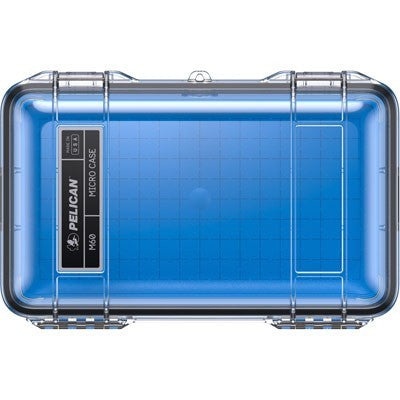
M60 Micro Case / Blue-Clear
OVERVIEW Pelican™ Micro Case Series™ Protect your essential compact equipment with the Micro Case Series. From smart phones to hand tools, your smaller items will be guarded against the elements. This case features new improvements, including dual latches and a padlock hole for increased security and an O-ring seal for watertight protection. Waterproof, crushproof, dustproof IP67 Rated Protection* to protect items from water, dirt, and dust *Case can be submerged under 1 meter of water for up to 30 minutes in accordance with IP67 testing parameters Dual latches and a padlock hole for increased security Removable no-slip bottom liner to keep items in place Automatic Pressure Equalization Valve balances interior pressure Separate O-ring gasket seal for watertight protection Lifetime Guarantee of Excellence Made in the USA DIMENSIONS Interior (L×W×D) 8.50 x 4.30 x 2.70 in (21.6 x 10.9 x 6.9 cm) Exterior (L×W×D) 9.30 x 6.00 x 3.20 in (23.6 x 15.2 x 8.1 cm) MEASUREMENTS Lid Depth 0.80" (2 cm) Bottom Depth 2.01" (5.1 cm) Total Depth 2.81" (7.1 cm) Int Volume 0.06 ft³ (0.002 m³) Padlock Hole Diameter 9/64" (4 mm) WEIGHTS Weight Empty 1.05 lbs (0.5 kg) MATERIALS Body Material Polycarbonate (PC) Latch Material Xylex Pins Material Stainless Steel
Brand: Pelican
Category: Cameras & Optics > Camera & Optic Accessories > Camera Parts & Accessories > Camera Bags & Cases > Camera Rolling Cases